2015 Monaco Grand Prix

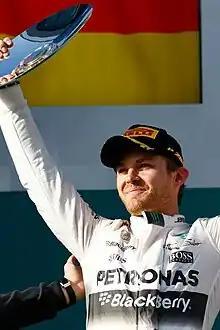
Nico Rosberg – pictured at the 2015 Australian Grand Prix – won the race for the third year in a row.

At the start of the race Hamilton, Rosberg and Vettel maintained their grid positions into the first corner, while Daniil Kvyat managed to overtake team-mate Daniel Ricciardo for fourth. Trying to get past Nico Hülkenberg on the inside of turn five, Fernando Alonso made contact with Hülkenberg, who hit the wall but was able to continue, though at the back of the field. Alonso was reprimanded with a five-second penalty to serve at his first pit stop. Meanwhile, Felipe Massa made contact with Pastor Maldonado, damaging his front wing. Massa came into the pit lane for a new wing and equipped the harder tyre compound. Maldonado suffered from brake problems in the early laps, eventually retiring on lap seven.